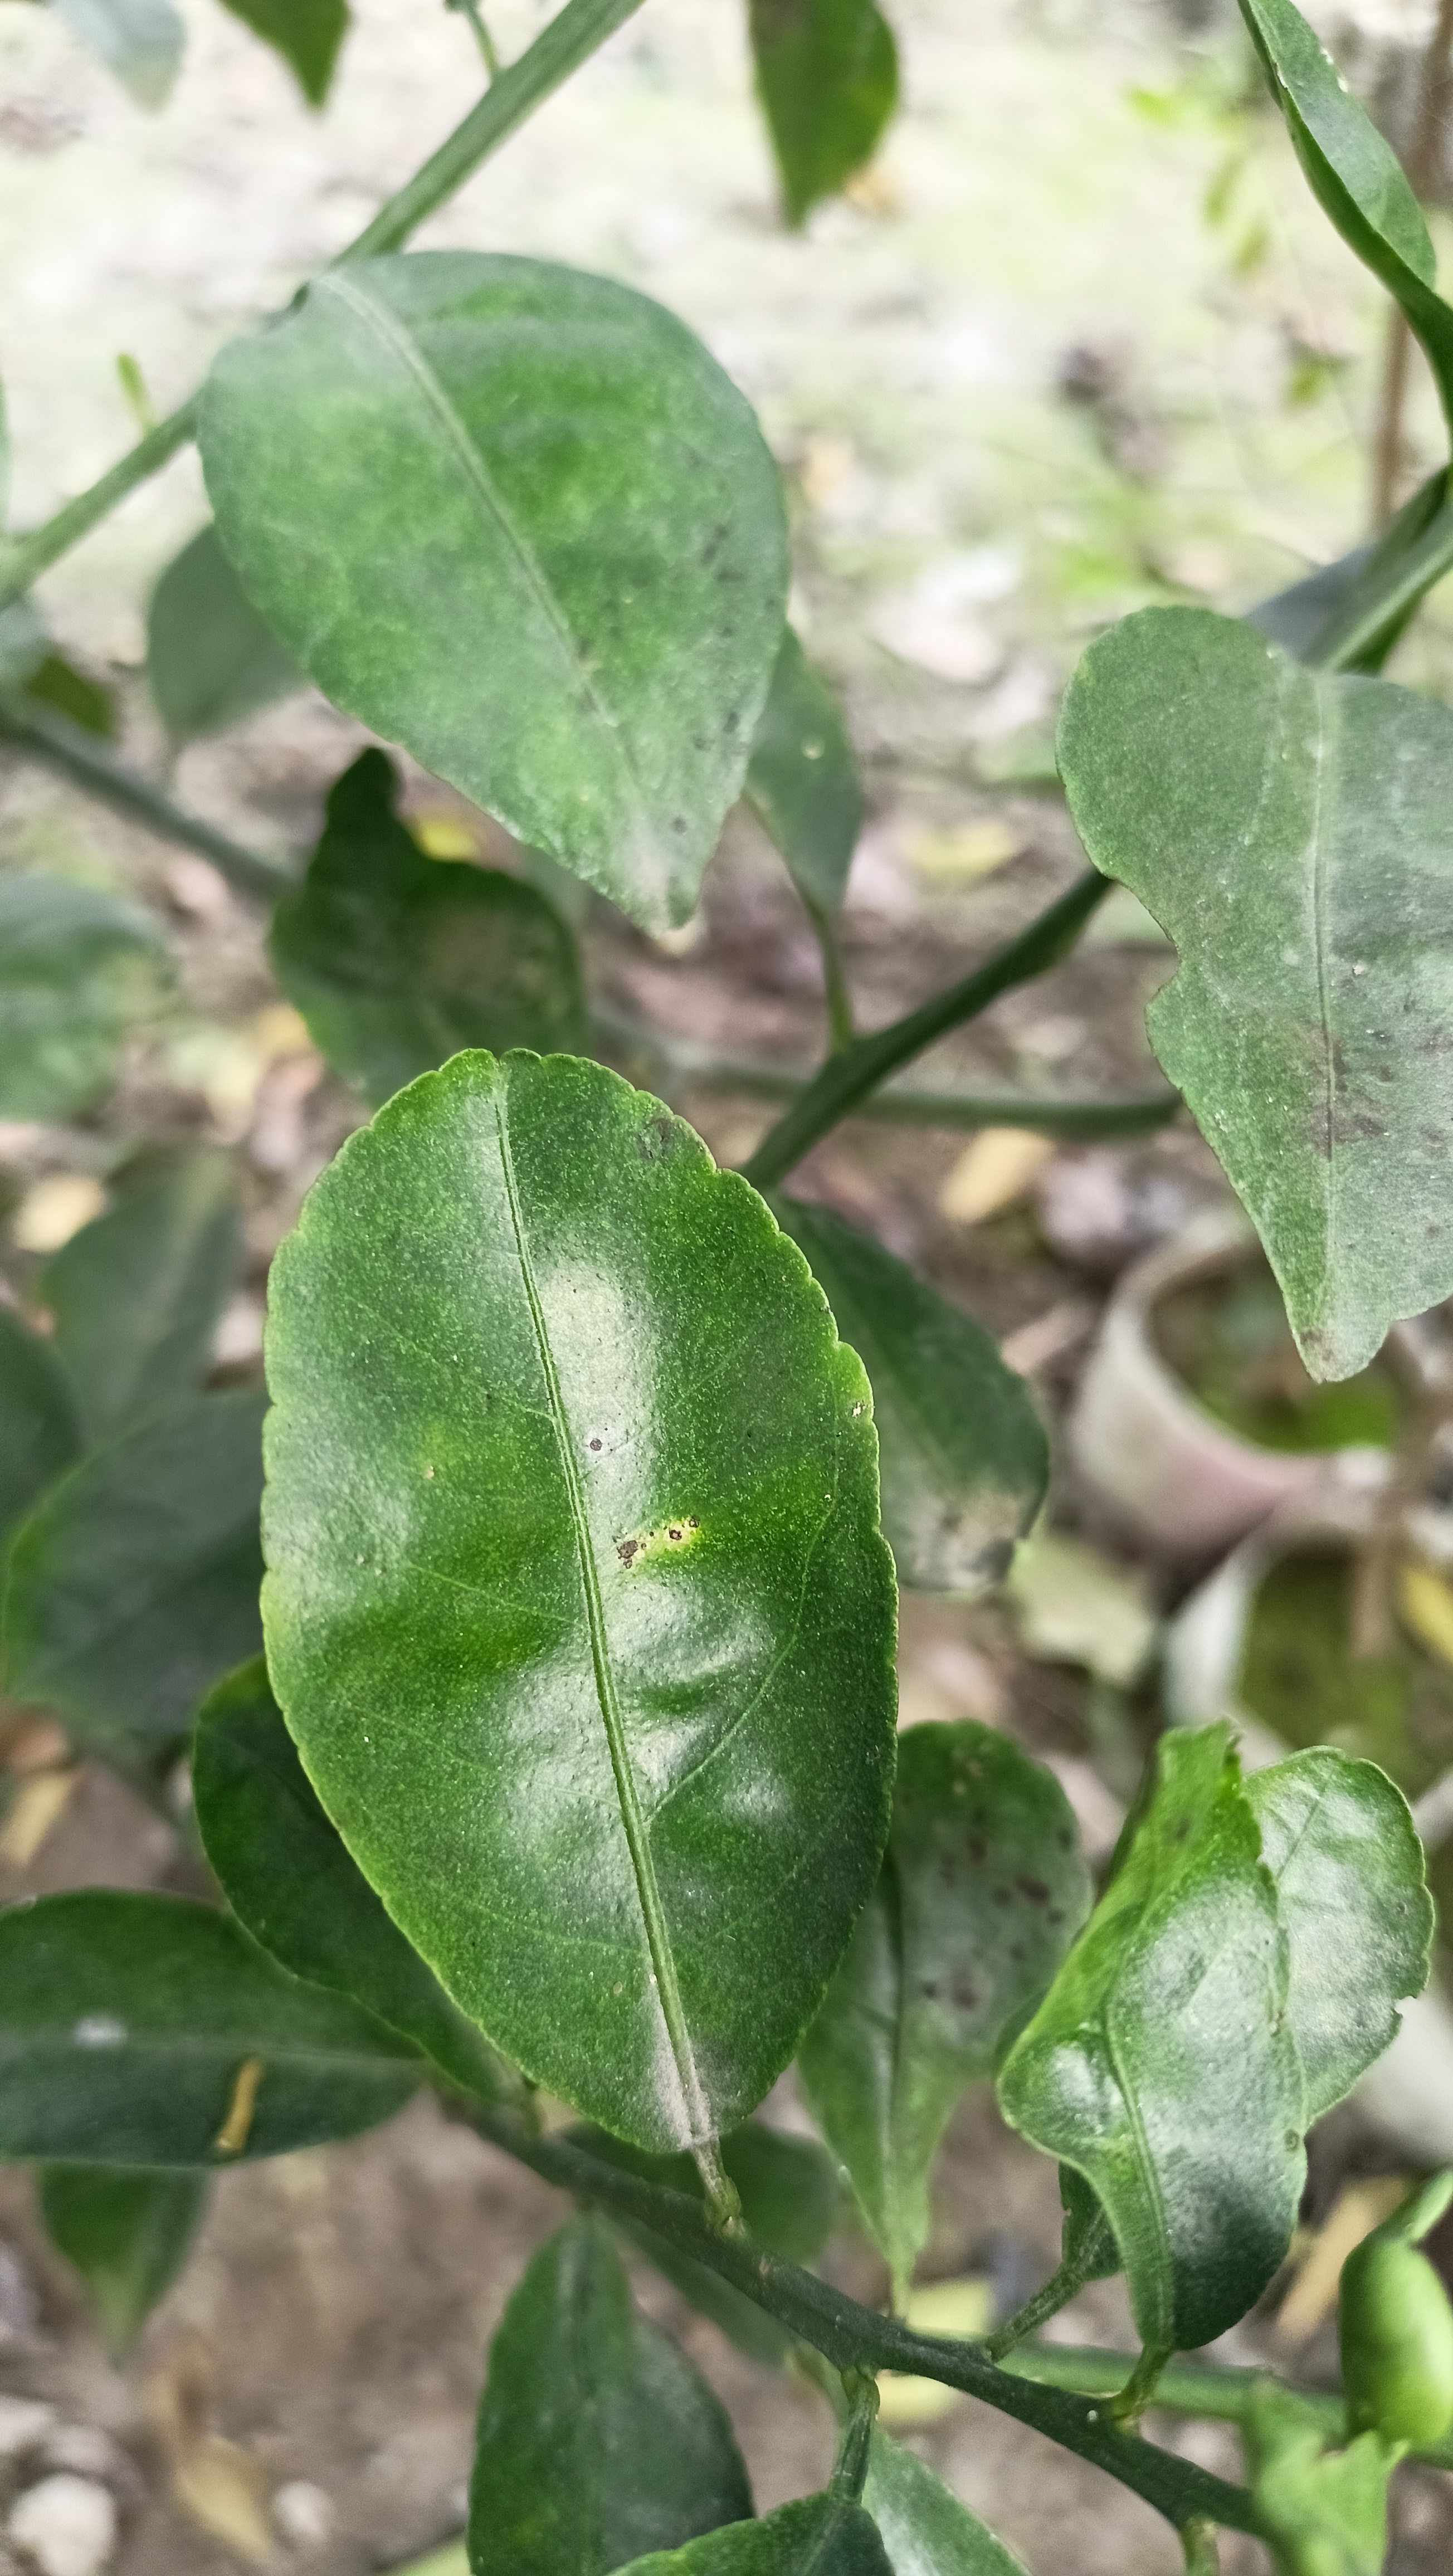
Mandarin leaf variety: China Mishti